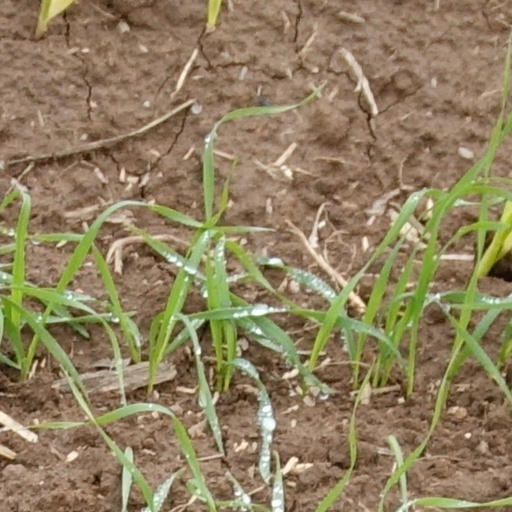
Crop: wheat